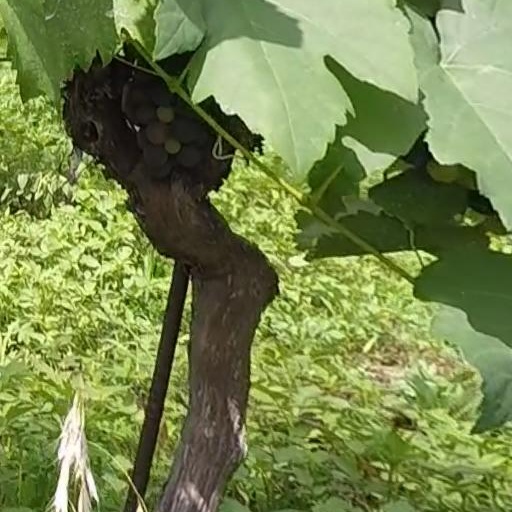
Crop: grape